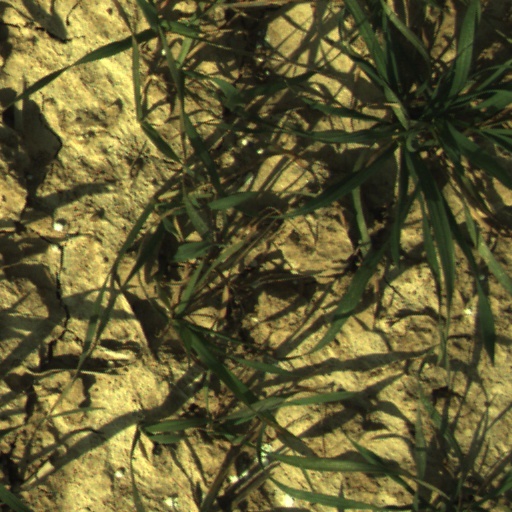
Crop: wheat